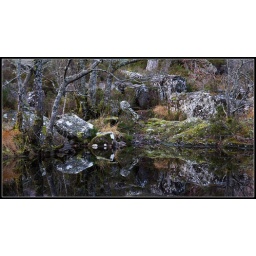
Symmetrical reflections of rocks and trees in a small pure clear still pool.